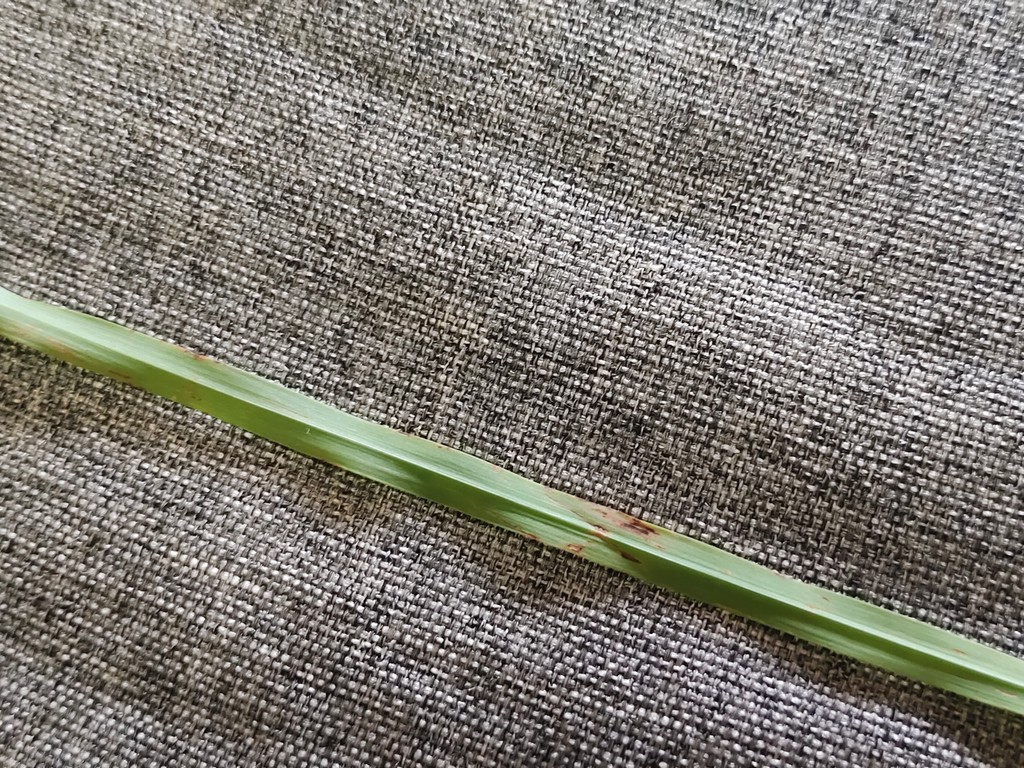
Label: Unhealthy